Holy Redeemer Catholic Parish, Belize City

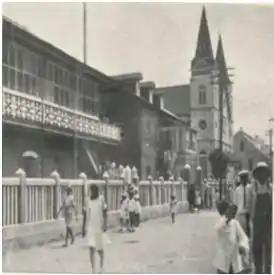
Holy Redeemer cathedral, begun in 1858, with its spires in 1933

In 1852 Fr. Bertolio came to build the first Catholic church in Belize Town, for Holy Redeemer Parish. With him came a schoolmaster Henry Trumbach, whose mother would teach the girls. There were then about 250 Catholics in Belize Town. In 1853 Fr. George Avvaro was appointed the first Jesuit Superior in Belize, serving until 1872. As mission superior residing in Belize Town, he functioned also as pastor of Holy Redeemer parish. On July 17, 1856, fire swept through the north of town destroying the church and rectory. Land was obtained from Belize Estate and Produce Company (BEC) for building a rectory, school, and church. The church and school were of brick, the rectory of wood. The church building, dedicated in 1858, would be enlarged and restored over the next century and become the present Holy Redeemer Cathedral, home to both the parish and the bishop.